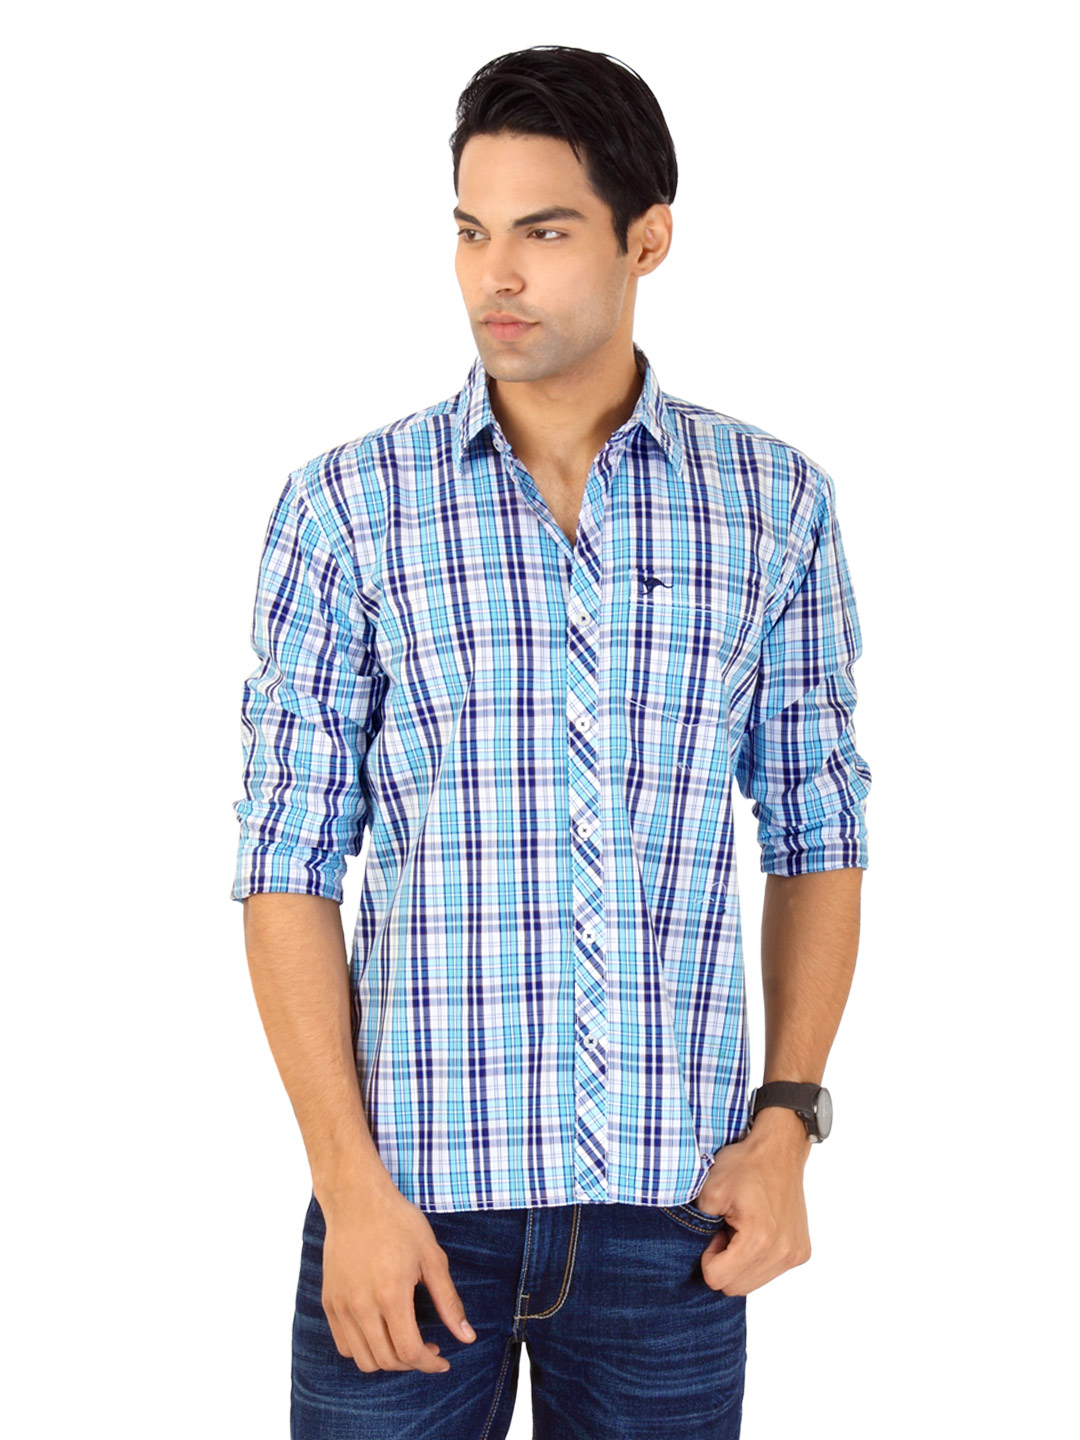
Highlander Men Blue & White Check Shirt
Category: Apparel / Topwear / Shirts
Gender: Men
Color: Blue
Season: Fall 2012
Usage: Casual